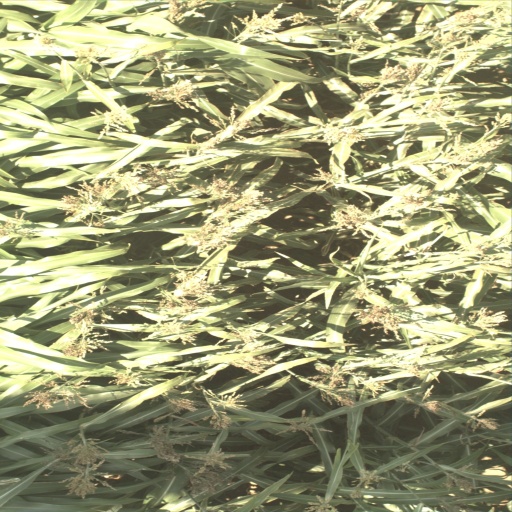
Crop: sorghum